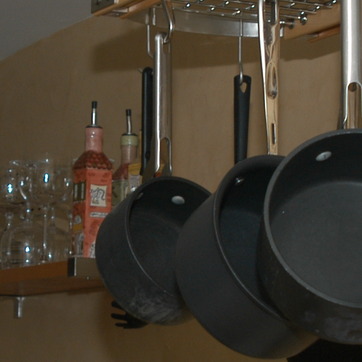
Material: metal